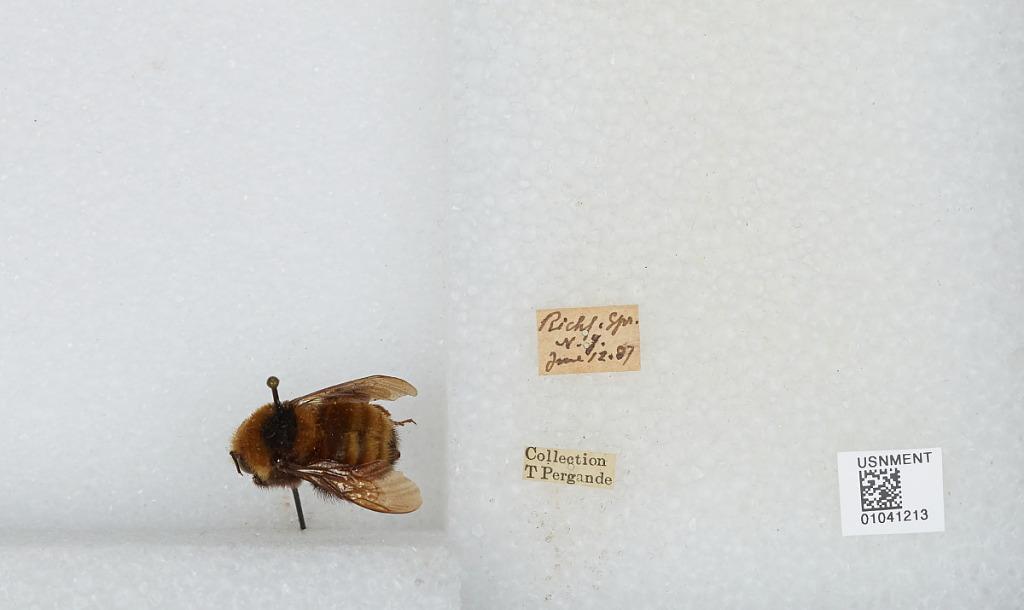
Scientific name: Bombus sp.
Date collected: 1887-6-12
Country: United States
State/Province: New York
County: Otsego
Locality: Richfield Springs
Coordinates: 42.8534, -74.9854